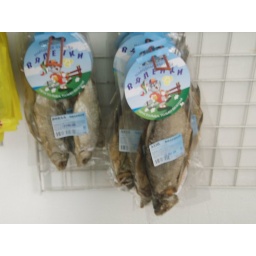
dry fish in a bag